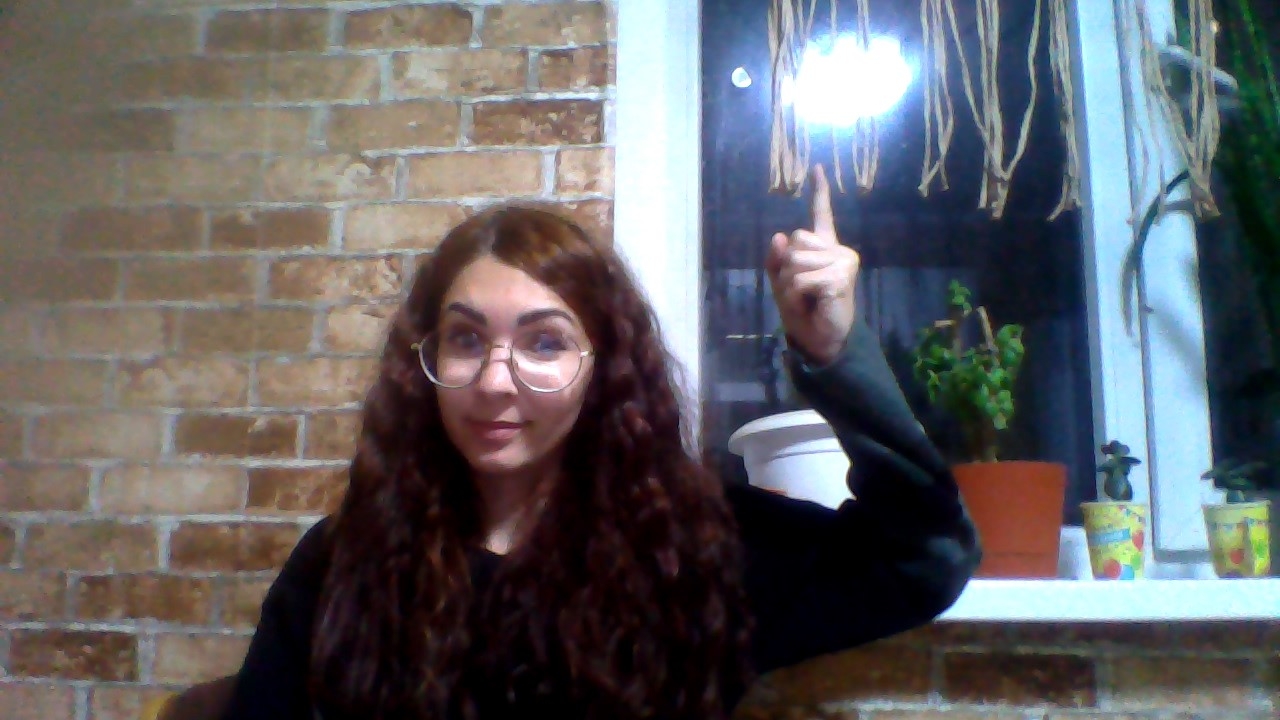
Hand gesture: one